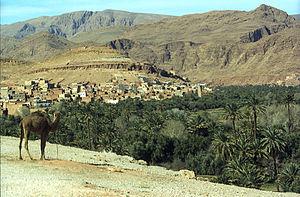
Le climat du Maroc peut être divisé en sept sous-zones, déterminées par les différentes influences que subit le pays : influences océaniques, méditerranéennes, montagnardes, continentales et désertiques.